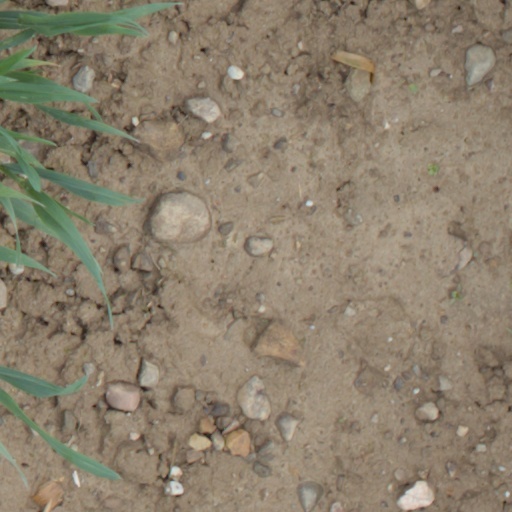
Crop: wheat